A.E. Kifisia F.C.

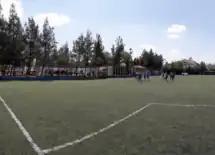
The Kifisia academy training ground

Kifisia is one of the few amateur teams with a privately owned training center. Specifically, the training center of Kifisia is a property of AO Elpidoforos that passed to Kifisia with its merge with Kifisia, so the facilities are known as "Stadium of Elpidoforos." After the concession of the training center to Kifisia, a plastic turf was installed and the surrounding railings were repaired. Generally, the training center is constantly upgraded. The training center of Kifisia houses the academies which are considered one of the largest in the region of Attica, with repeated appearances in the final phases of EPSA championships and continuous promotions of players in the respective departments of professional clubs.